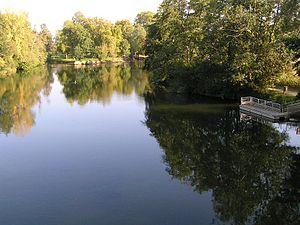
La Charente est un fleuve français du Bassin aquitain. Prenant sa source à Chéronnac dans la Haute-Vienne à 295 mètres d'altitude, elle traverse ensuite les départements de la Charente, une petite partie de la Vienne, la Charente à nouveau, la Charente-Maritime avant de se jeter dans l'océan Atlantique entre Port-des-Barques et Fouras par un large estuaire.